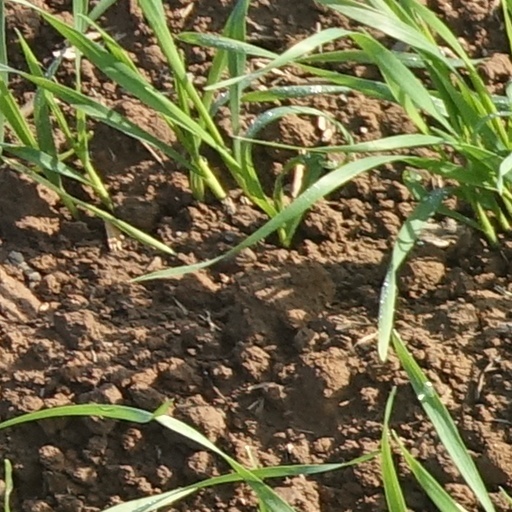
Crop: wheat